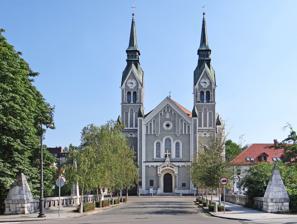
Building: Trnovo Bridge
Country: Slovenia
Year built: 1932
Bridge over the Gradaščica in Ljubljana, Slovenia Trnovo Bridge UNESCO World Heritage Site Trnovo Church, seen from across the bridge Location Slovenia Part of The works of Jože Plečnik in Ljubljana – Human Centred Urban Design Criteria Cultural: (iv) Reference 1643 Inscription 2021 (44th Session ) The Trnovo Bridge ( Slovene : Trnovski most ) is a bridge crossing the Gradaščica River in Ljubljana , the capital of Slovenia . It is located in front of Trnovo Church at the end of Karun Street ( Karunova ulica ) to the south of the city centre and is a continuation of Emona Street ( Emonska cesta ). It connects the neighborhoods of Krakovo and Trnovo , the oldest Ljubljana suburbs, known for their market gardens and cultural events. A bridge has stood on the site since the late 17th century. The modern bridge was built between 1928 and 1932 by the constructor Matko Curk upon the plans of the architect Jože Plečnik . It is distinguished by its width and the trees that it bears. It is the most prominent object of Plečnik's renovation of the banks of the Gradaščica. Since August 2021, the Trnovo Bridge has been inscribed as part of Plečnik's legacy on the UNESCO World Heritage List . Architecture Bridge arch seen from river level The iron-concrete bridge, designed as a public space, has a roughly square platform with a width of 20 metres (66 ft). It is supported from below by a stone arch. Each of its corners is capped with a small pyramid, a signature motif of Plečnik's, designed in the same way as the spires of the church. The mid-span features a pair of Art-Deco male sculptures. The bridge is among the rare with live trees. Two rows of birches divide the pedestrian and vehicle lanes, intentionally obscuring the bridge silhouette. They are complemented by a balustrade of vase-like elements and a row of short columns at each side. There is also a statue of Saint John the Baptist , the patron of the church, at the center of the bridge. It was designed by Nikolaj Pirnat . On the opposite side stands a slender obelisk with a lamp. It has been dedicated to Sigmund Zois , a naturalist and patron of science and arts. On the Krakovo side, a stone tablet with the inscription KRAKOVU 'to Krakovo' is mounted on the face of the bridge. On the Trnovo side, there is a stone tablet that reads TRNOVU 'to Trnovo'. References